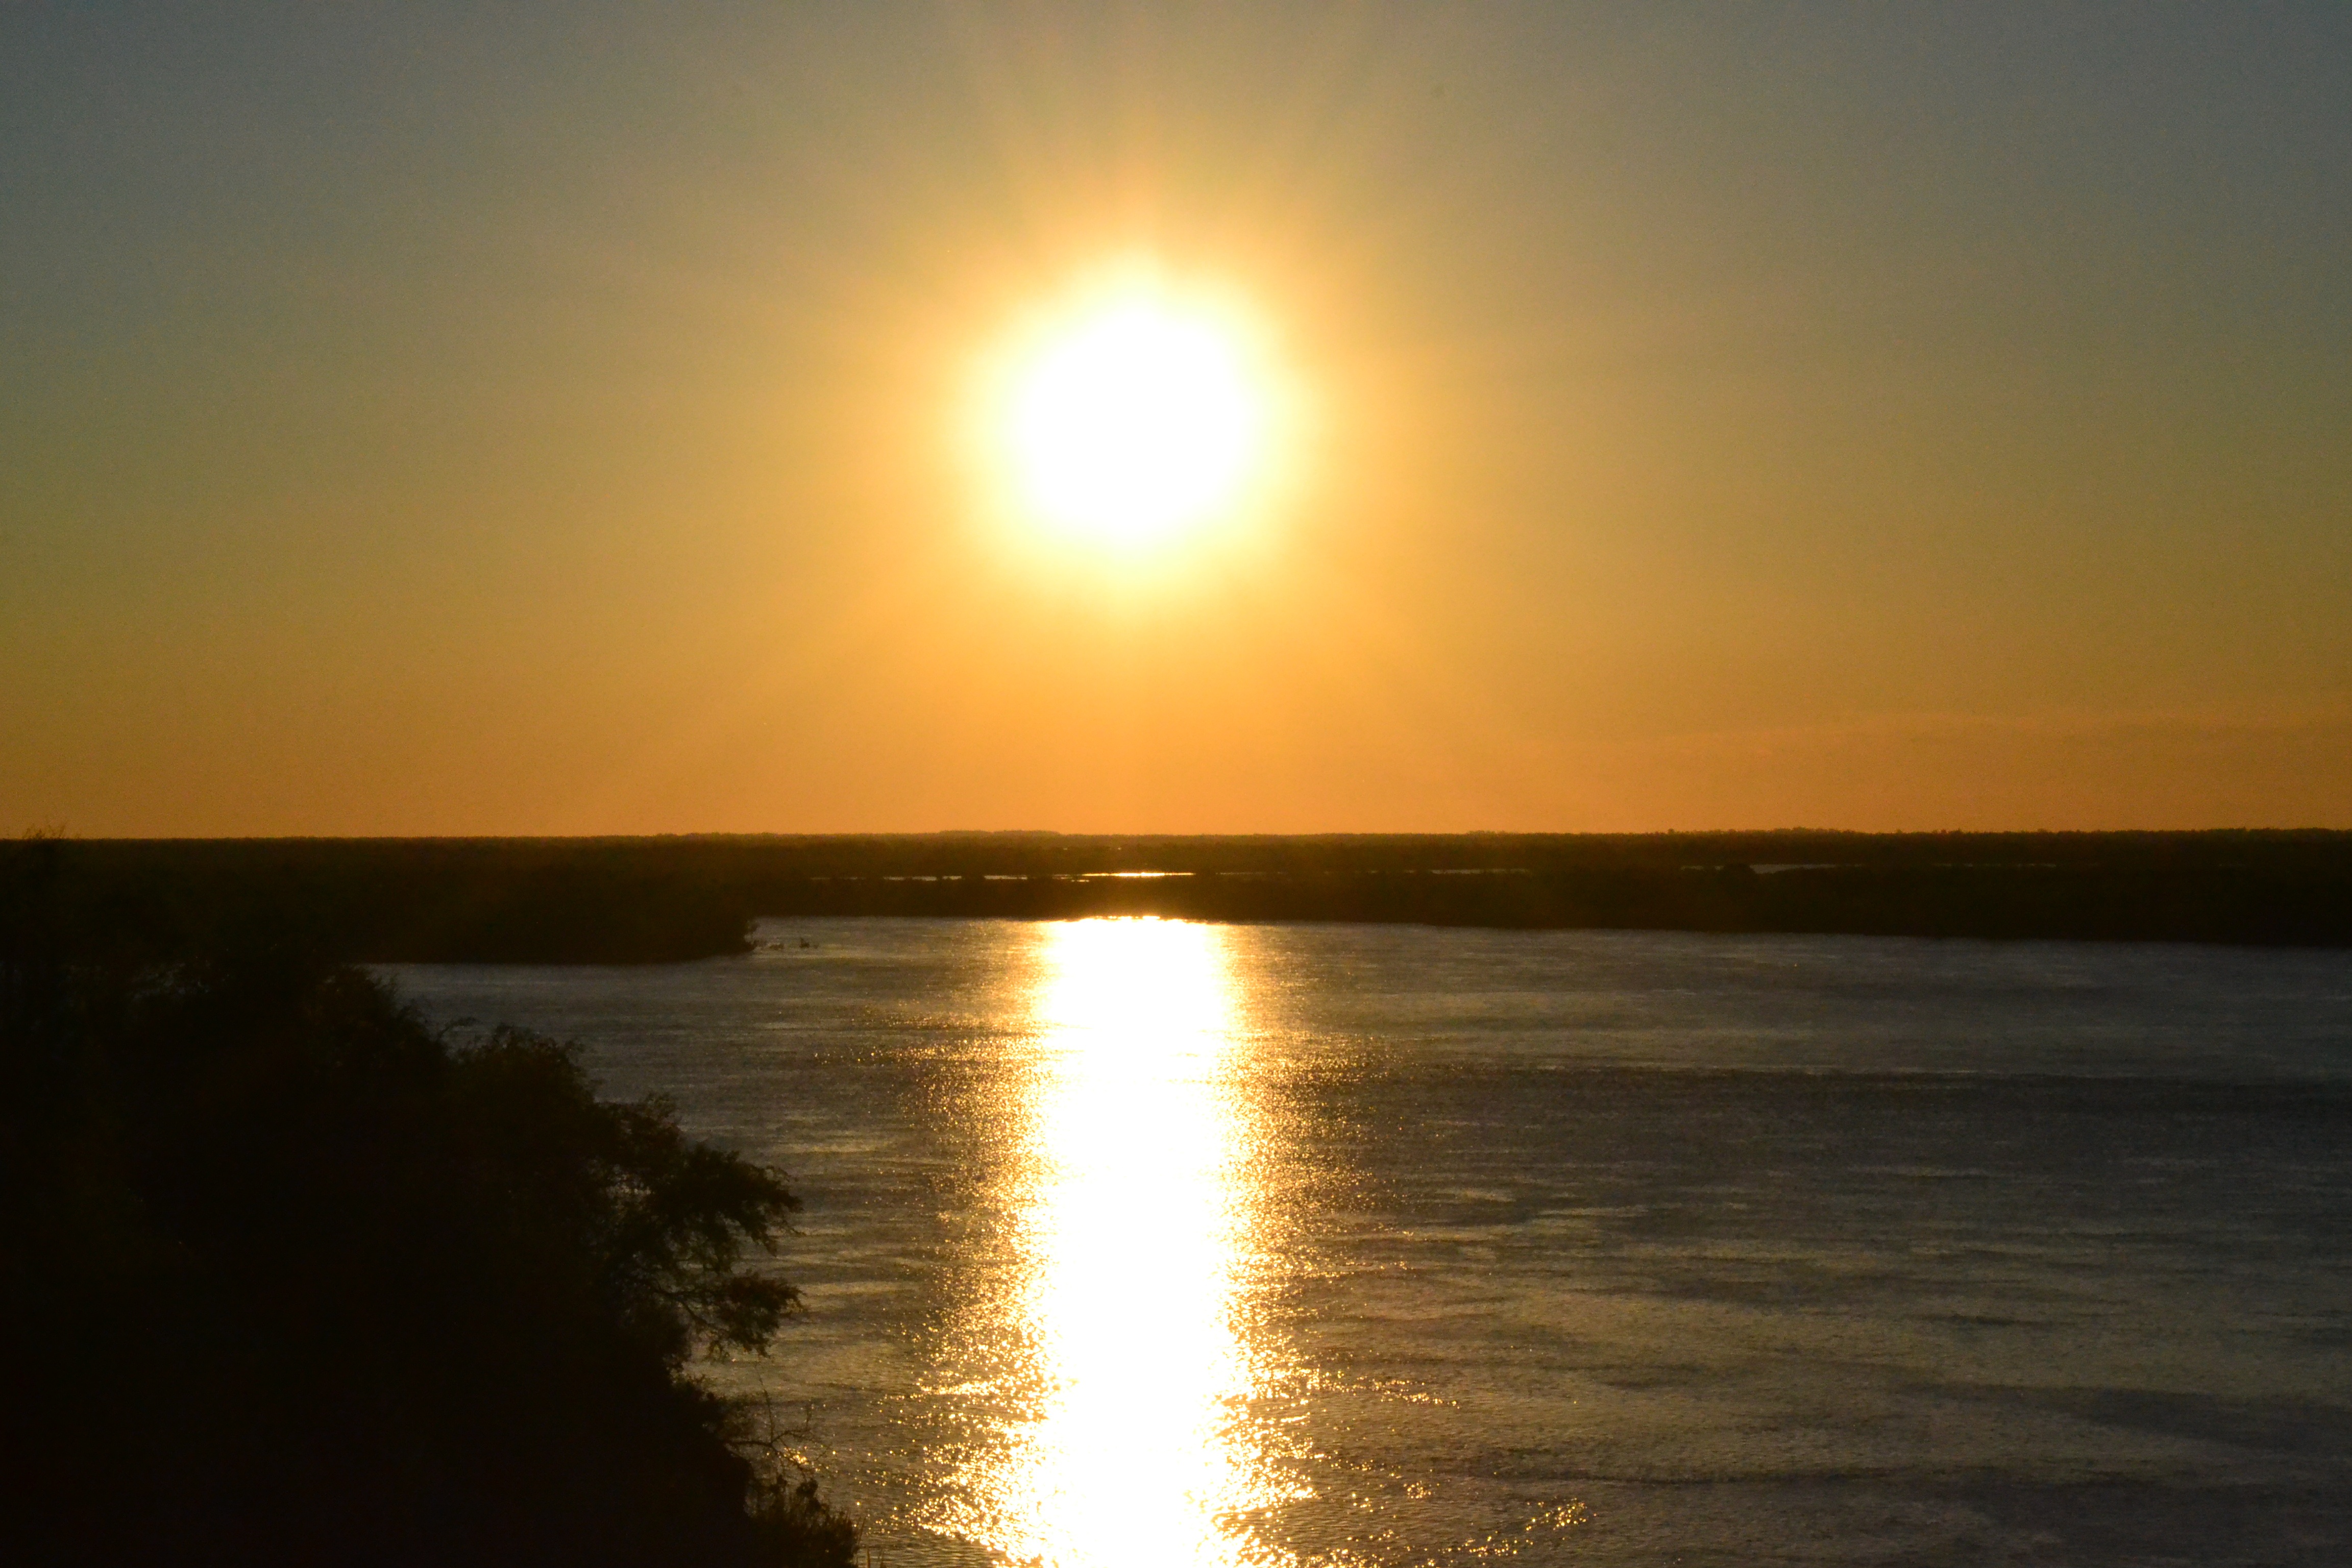
beach, sea, coast, ocean, horizon, sun, sunrise, sunset, sunlight, morning, wave, dawn, river, dusk, evening, afterglow, astronomical object